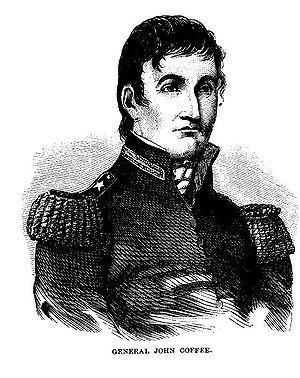
John Coffee fut un planteur américain et un officier de l'armée des États-Unis.